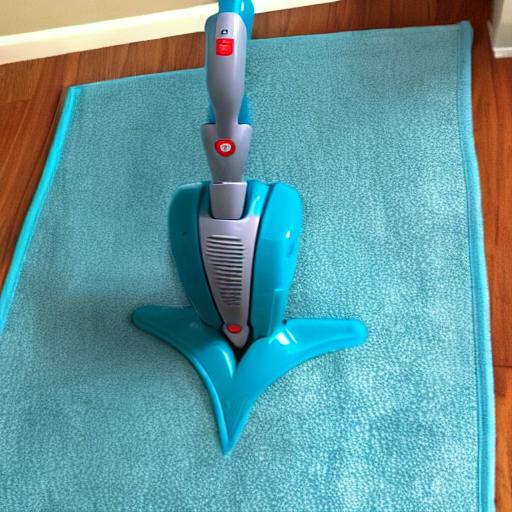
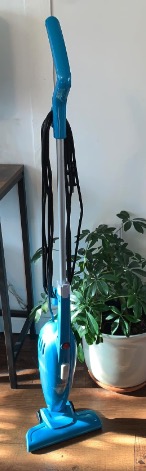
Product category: items_vacuum
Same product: no